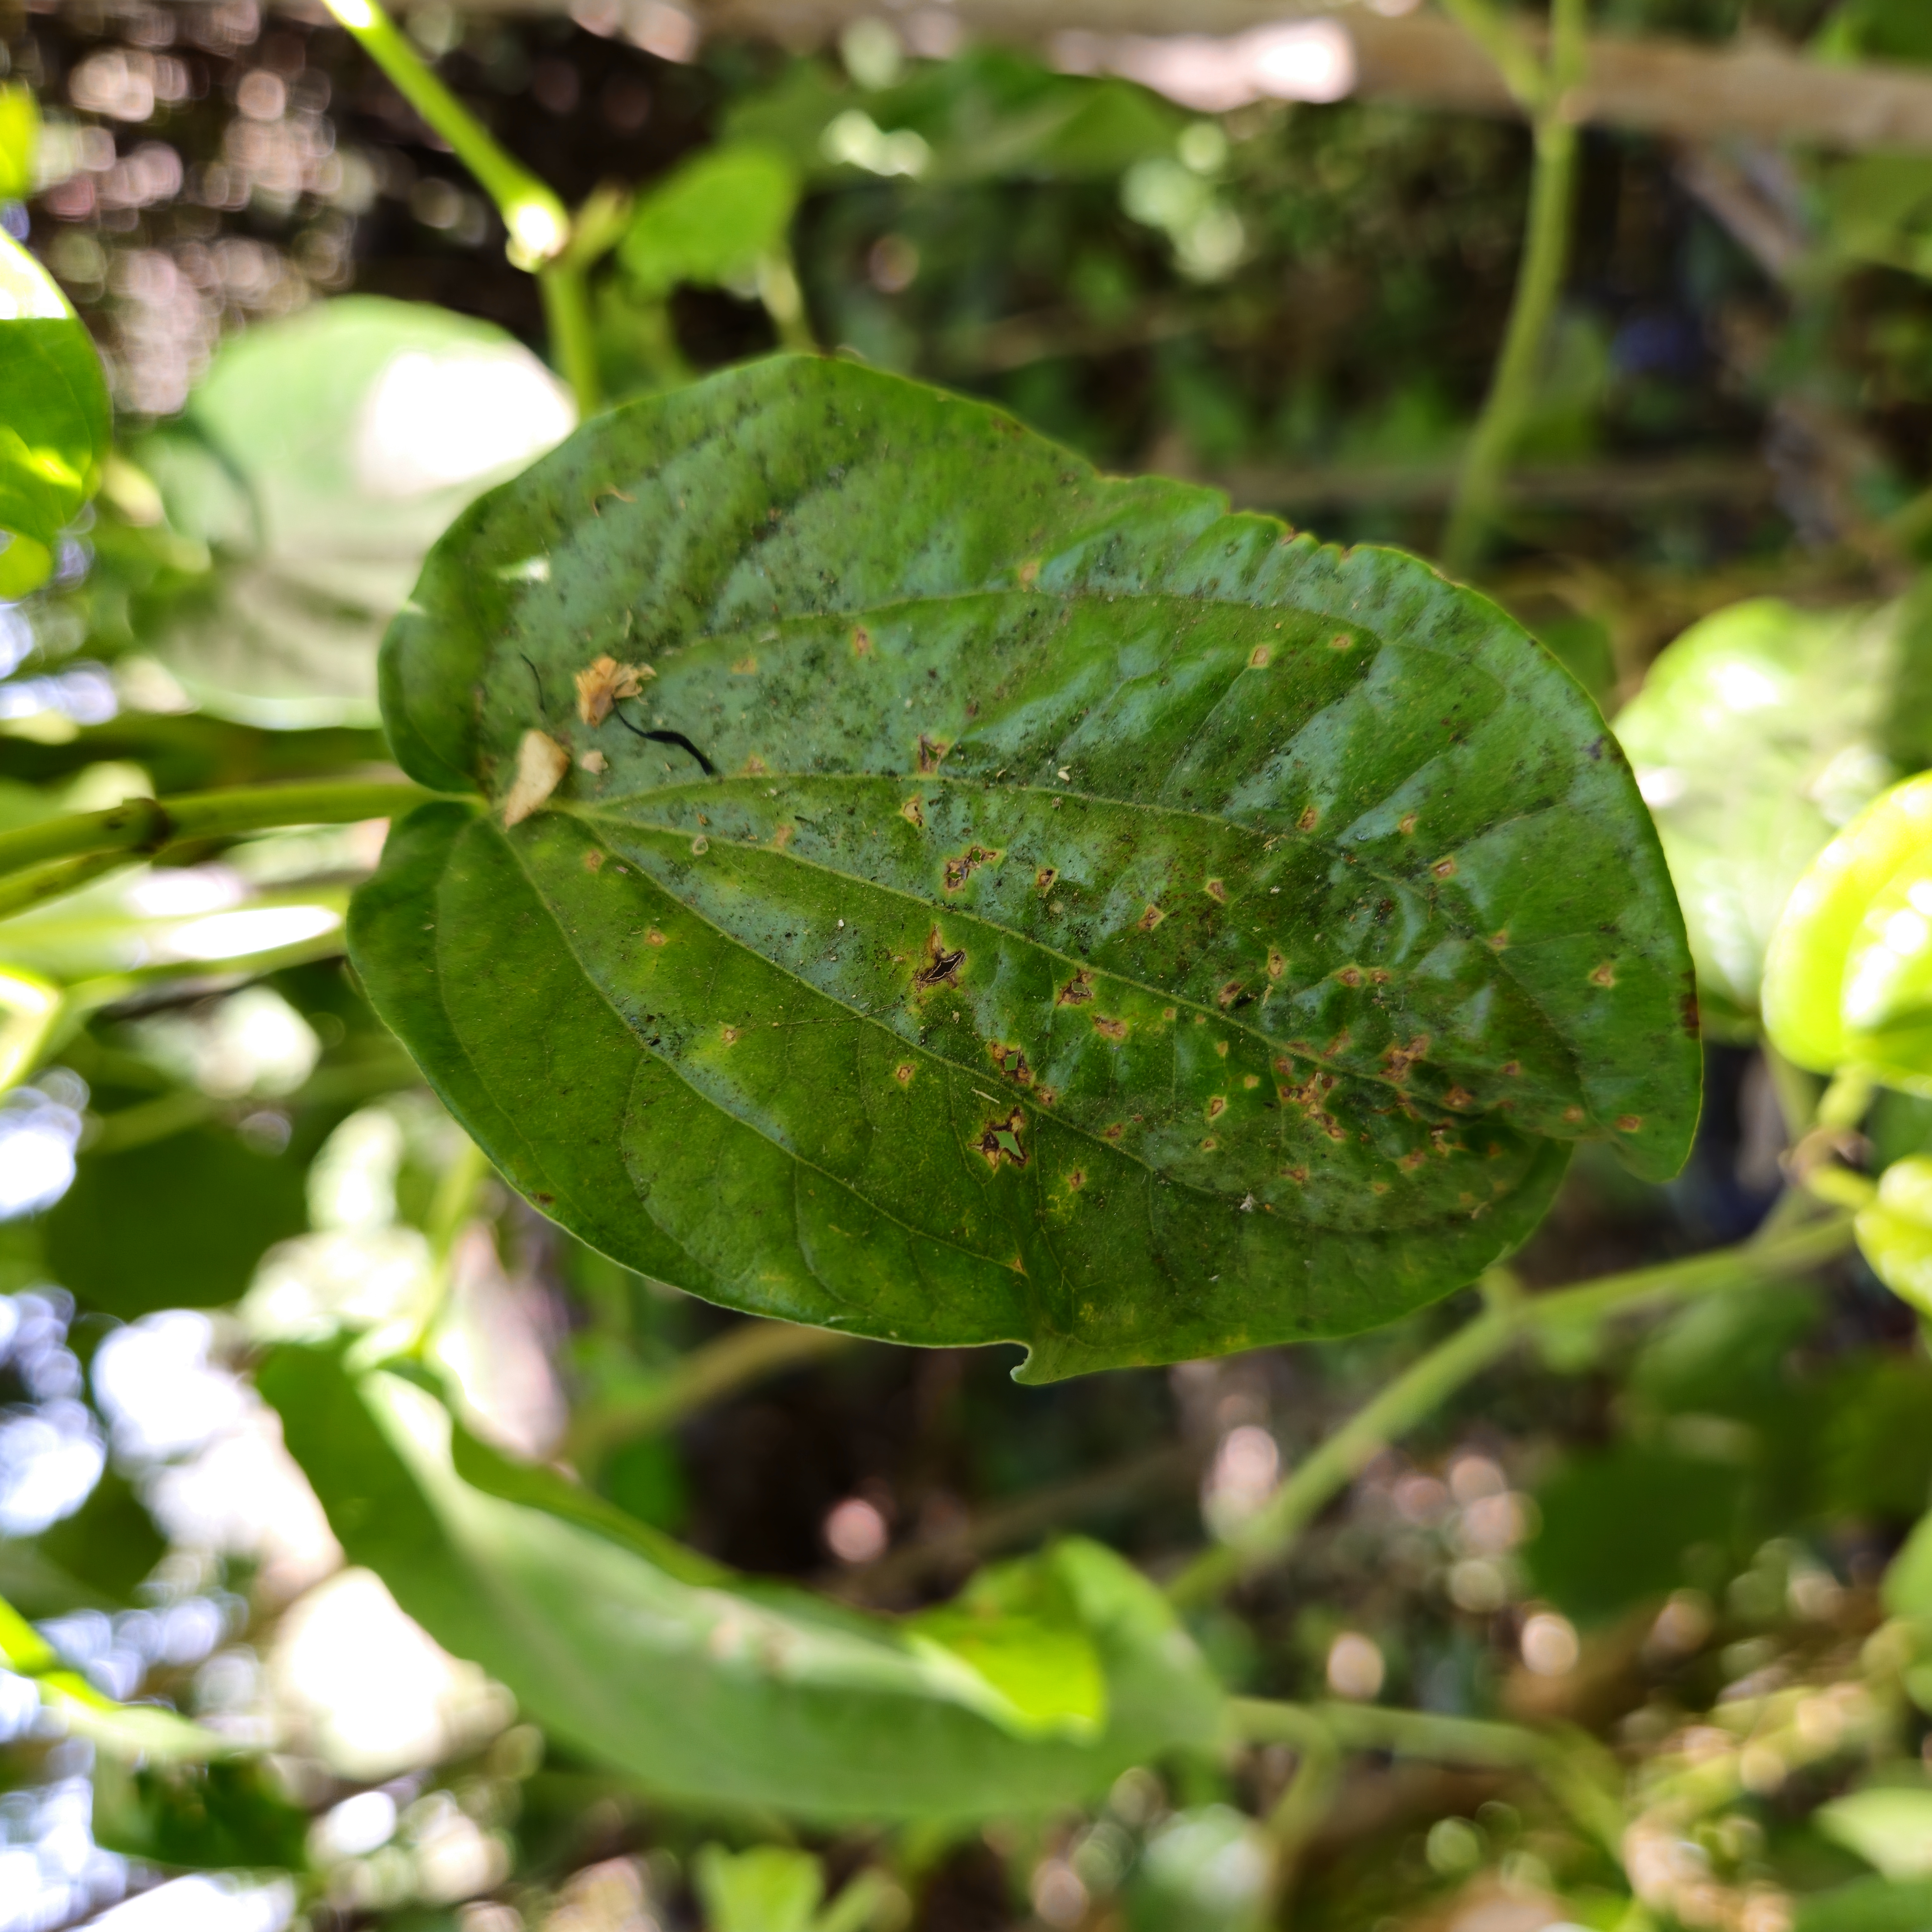
Label: Diseased